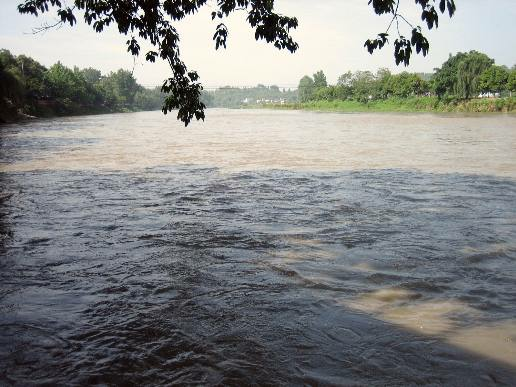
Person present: No